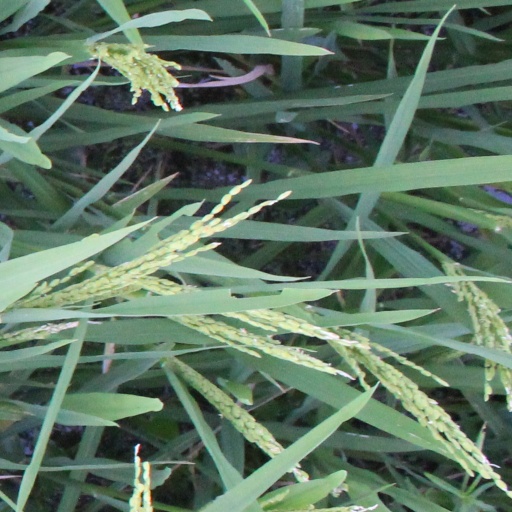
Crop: rice